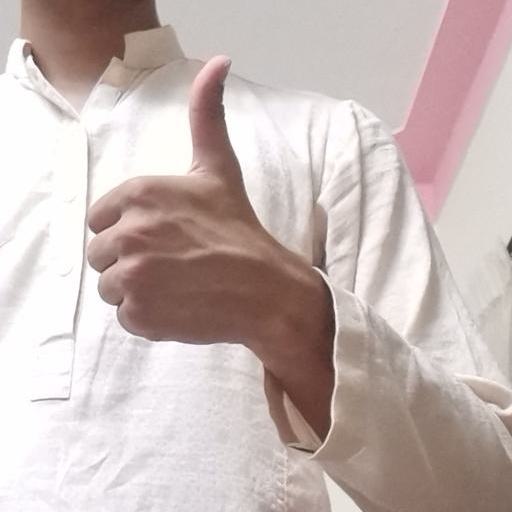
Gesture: like